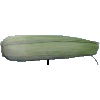
Label: Corn Husk 1